I'm in Love with the Villainess

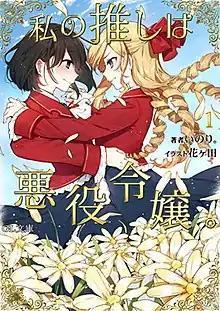
First light novel volume cover of "I'm in Love with the Villainess", featuring Rae Taylor (left) and Claire François (right)

, often translated as I Favor the Villainess, is a Japanese light novel series written by Inori and illustrated by Hanagata. It was serialized online between January 2018 and February 2021 on the Japanese novel self-publishing website Shōsetsuka ni Narō. It was acquired by Ainaka Publishing, who published the first light novel volume digitally in February 2019 under their GL Bunko imprint.